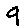
Label: 9